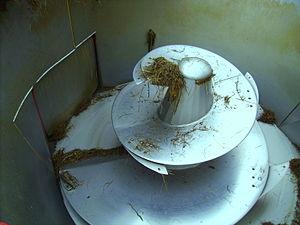
Une mélangeuse à vis est un matériel utilisé pour mélanger les fourrages pour réaliser des rations complètes. La distribution des fourrages grâce à une mélangeuse permet d’améliorer l’efficacité économique des exploitations d’élevage, à travers trois paramètres : précision du rationnement, gains de temps de travail, et valorisation de matières premières peu coûteuses.